Doaksville, Choctaw Nation

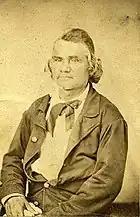
Gen. Stand Watie

By 1850, it was the largest town in Indian Territory. It then had more than thirty buildings There were two newspapers, at least one of which, the "Choctaw Intelligencer", was printed in the Choctaw language. In 1855, the Choctaw and Chickasaw Nations formally separated. Doaksville served as the capital of the Choctaw Nation between 1860 and 1863. An 1860 convention in Doaksville ratified the Doaksville Constitution that guided the Choctaw Nation until 1906. The capital moved to Mayhew Mission in 1859, then to Chahta Tamaha in 1863., The Oklahoma Historical Society claims that Doaksville began to decline in importance in 1854, when the U.S. Army abandoned Fort Towson.